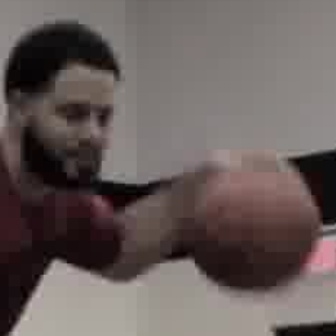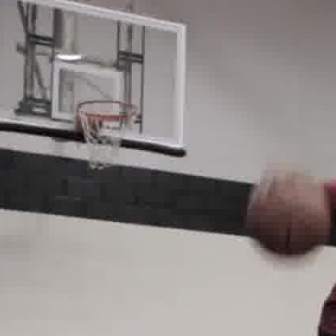
  Please identify the target specified by the bounding box [187,161,315,289] in the first image and locate it in the second image. Return the coordinates in [x_min,y_min,x_max,y_max] format.
Answer: [250,177,326,253]